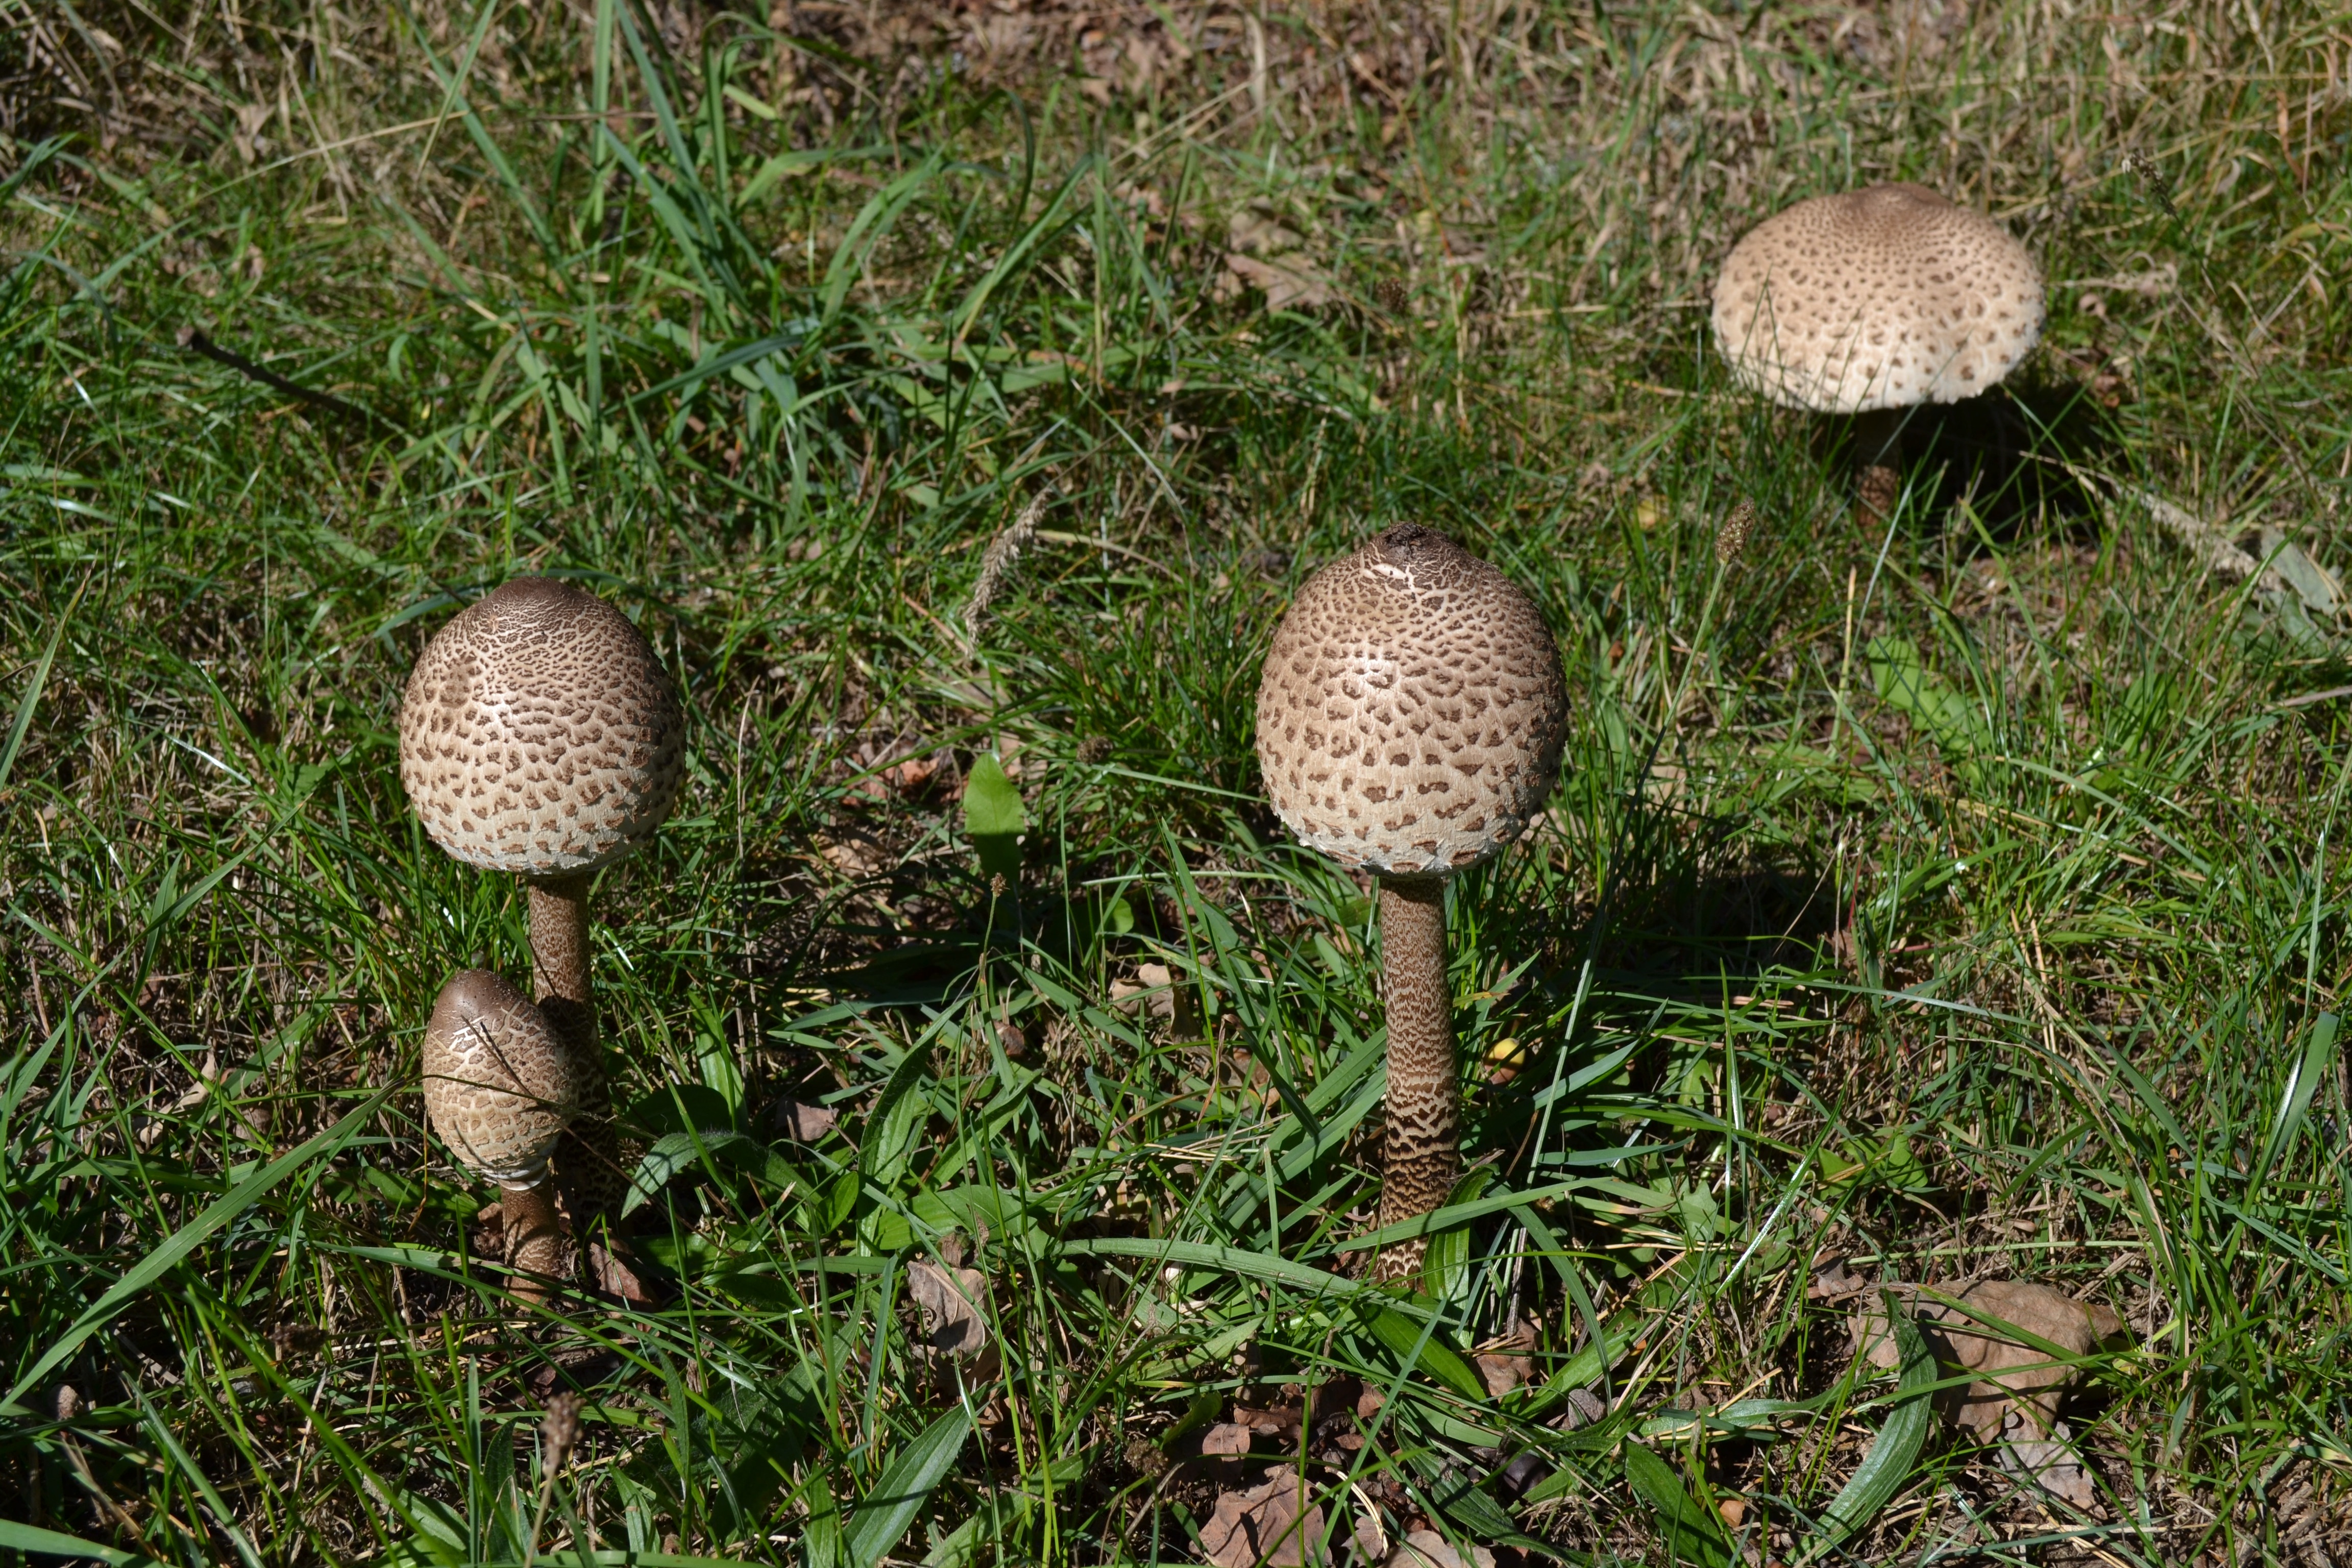
nature, grass, summer, soil, mushroom, fauna, fungus, mushrooms, woodland, bolete, agaricus, matsutake, edible mushroom, agaricaceae, penny bun